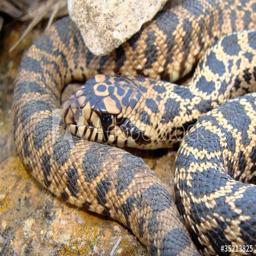
Animal: snakes